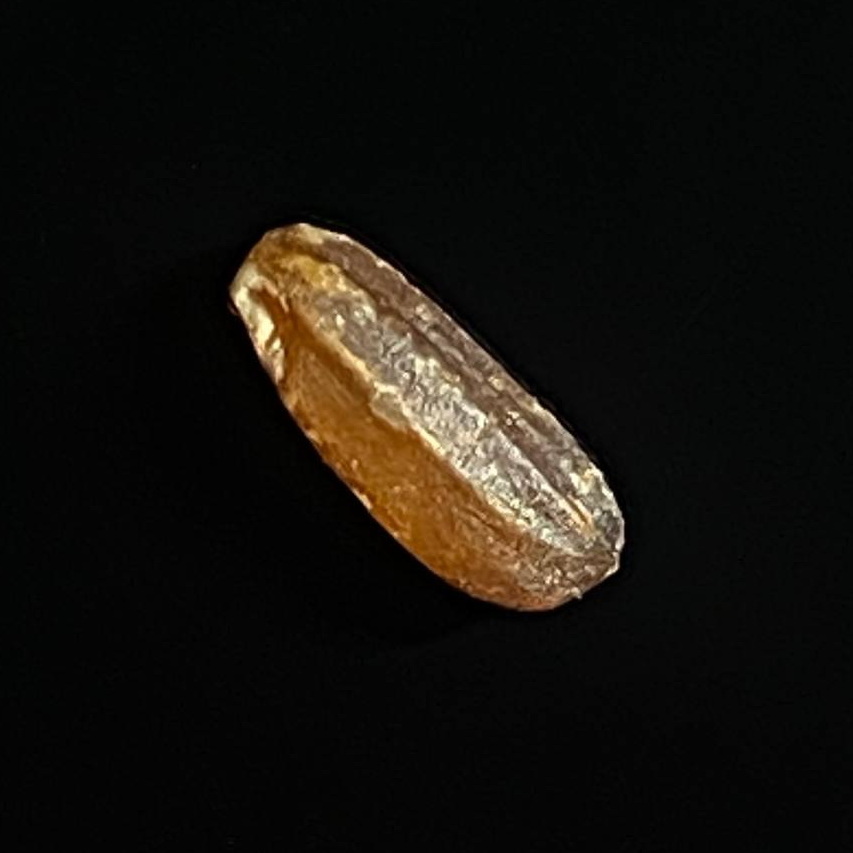
Rice variety: Lal_Biroi